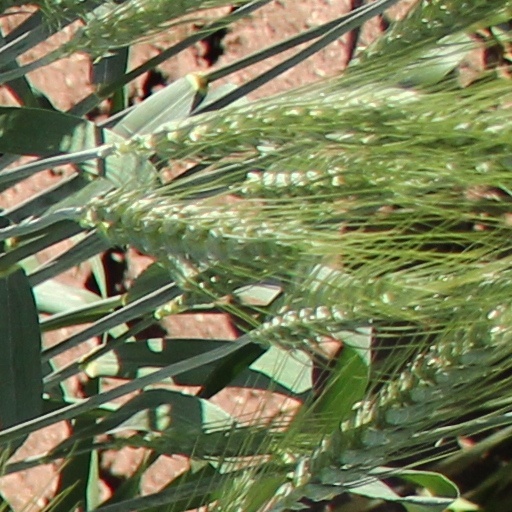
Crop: wheat